Hieronymus Heyerdahl (1773–1847)

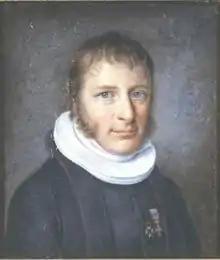
Hieronymus Heyerdahl

Hieronymus Heyerdahl was born in Aremark in Østfold county, Norway. He attended Christiania Latin School from which he graduated in 1790. After studying at the University of Copenhagen, he earned his theological degree in 1794. He served a parish priest for more than 50 years. He served as minister in Stjørdalen from 1812, and in Gran from 1835, where he remained until his death in 1847.